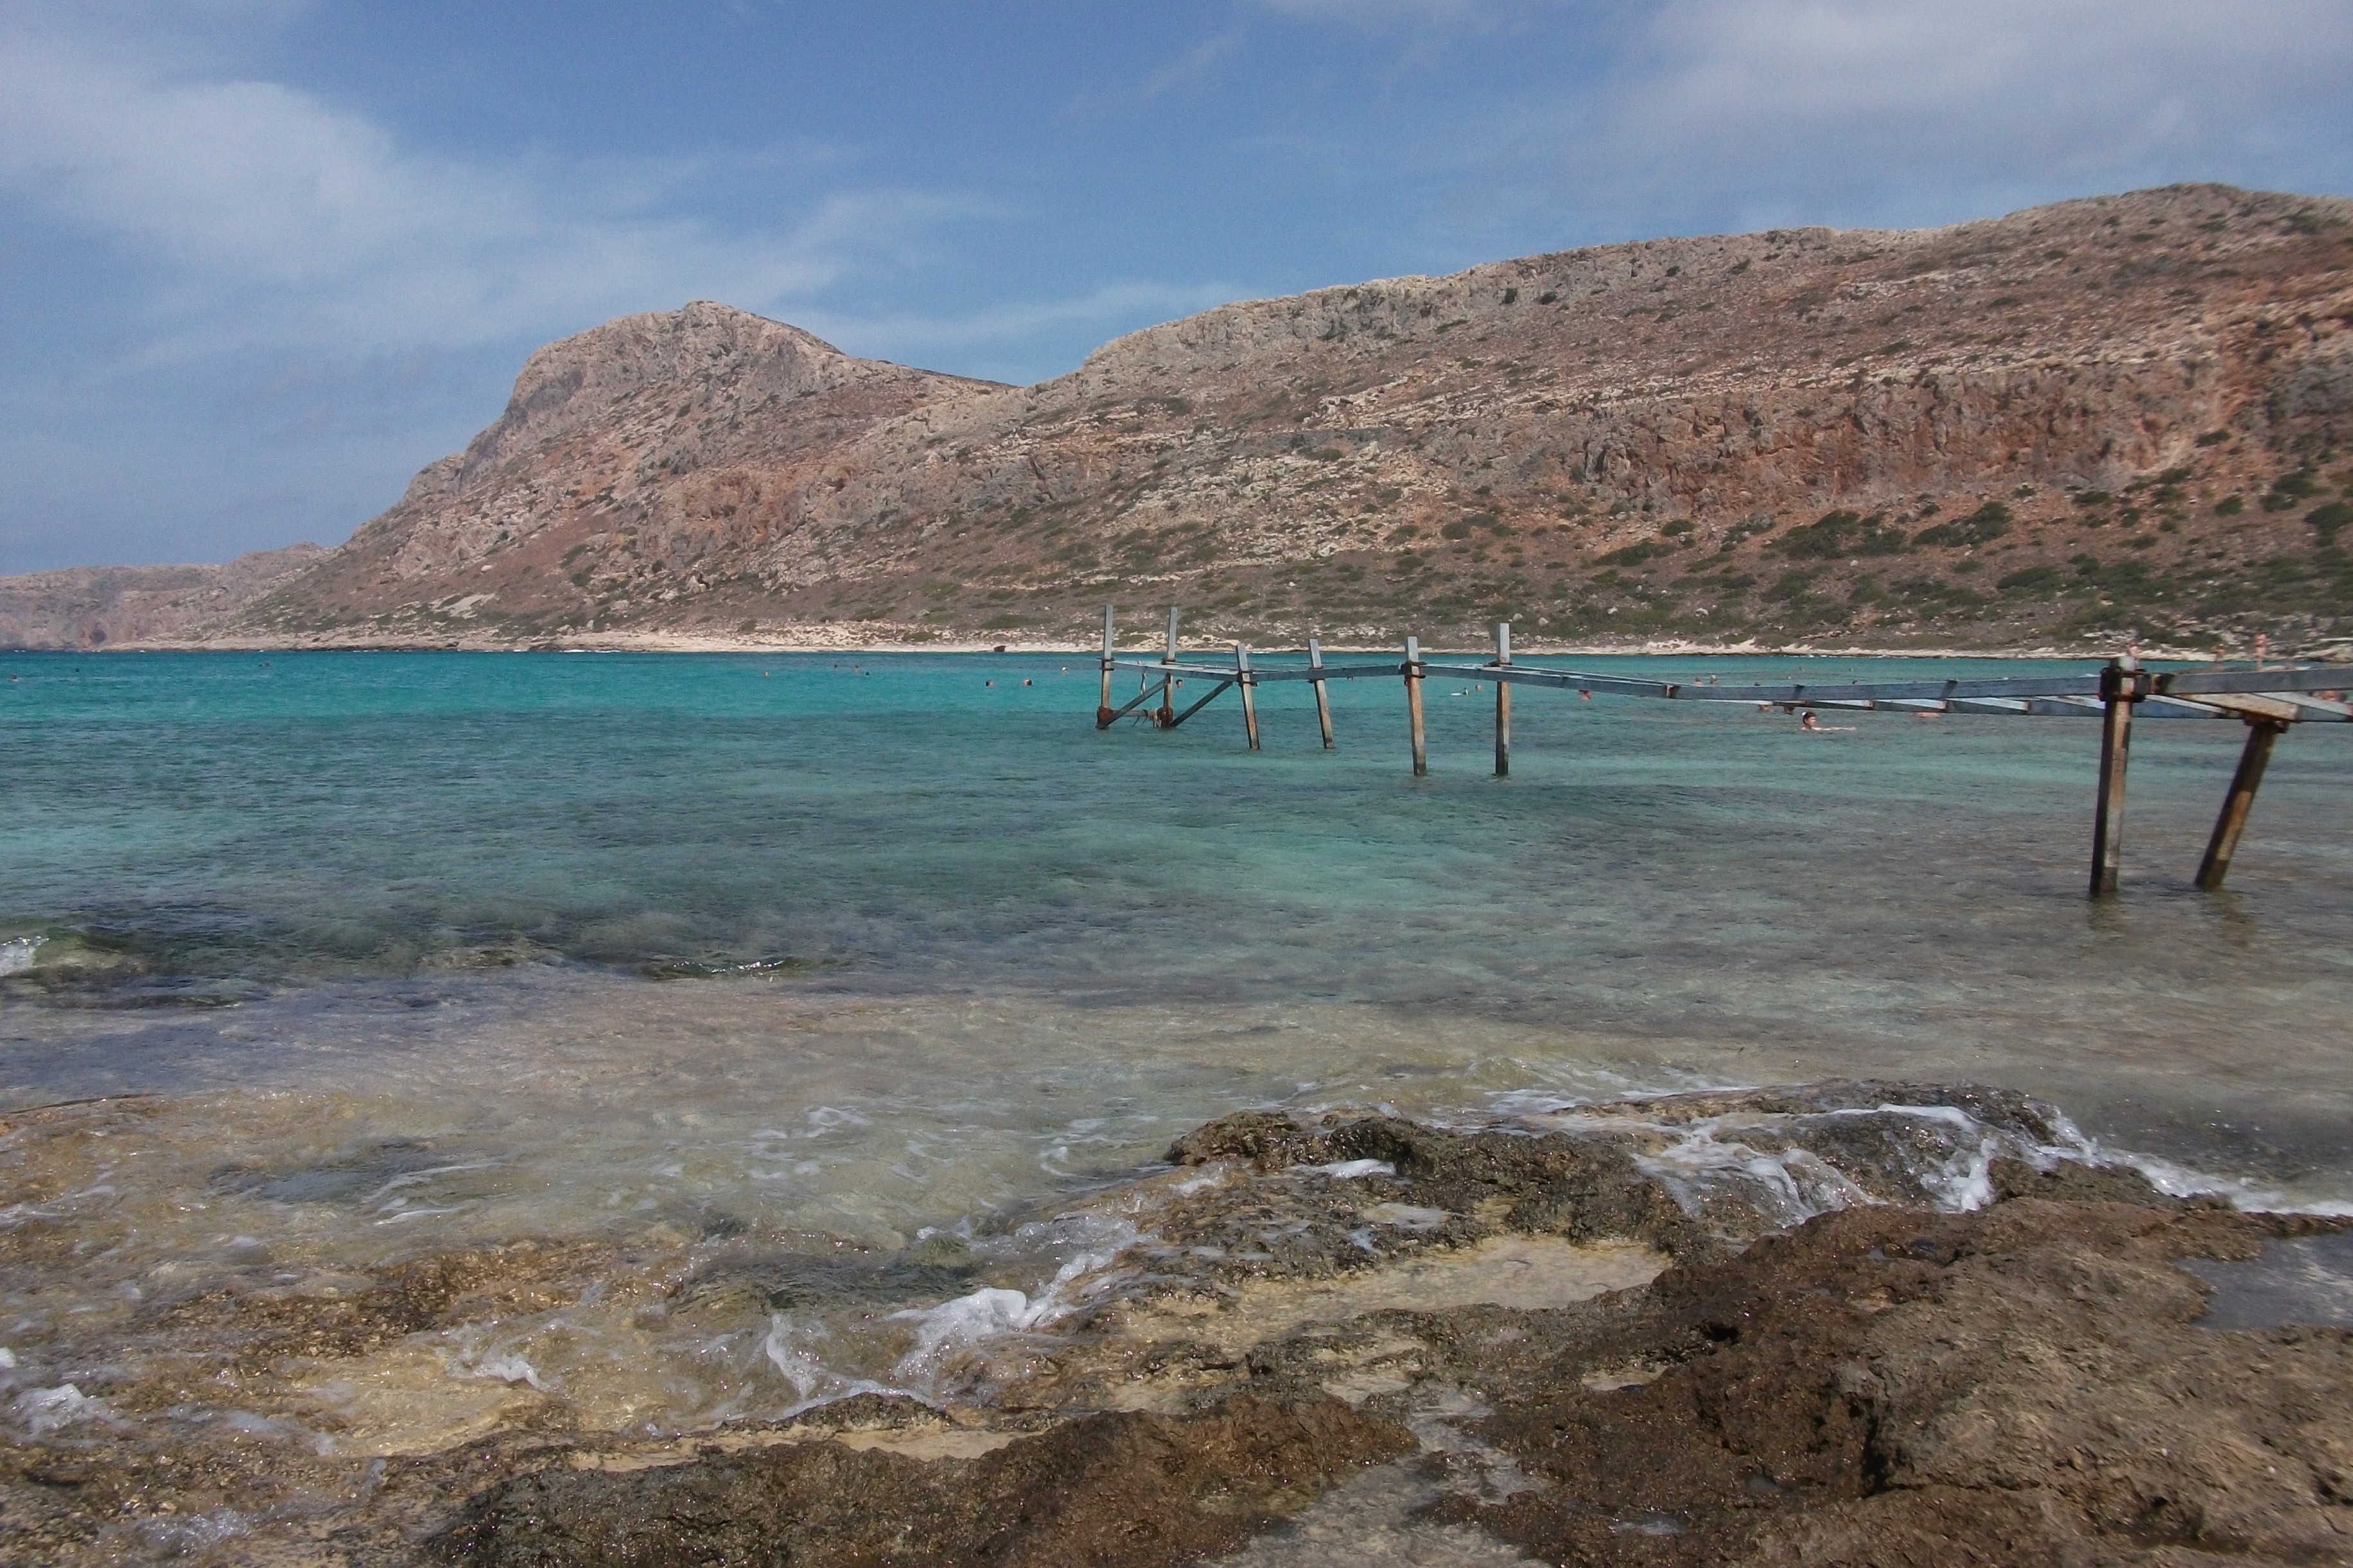
beach, landscape, sea, coast, water, nature, rock, ocean, sun, shore, wave, summer, vacation, cove, mediterranean, holiday, bay, terrain, body of water, cape